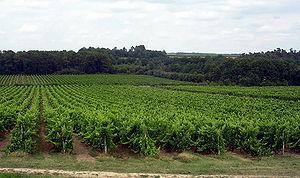
L'Armagnac est une ancienne circonscription de la province de Gascogne et une région naturelle, située principalement sur le territoire du département actuel du Gers et à l'est des Landes, dans les deux régions de Nouvelle-Aquitaine et d'Occitanie. Sa ville principale et capitale historique est Eauze. Le comté d'Armagnac eut pour capitale historique Lectoure, qui demeura le siège de la sénéchaussée d'Armagnac après la création de la généralité de Montauban. La province est mondialement connue pour sa production d'eau-de-vie portant son nom.
L'armagnac est une eau-de-vie de vin produite dans les départements français du Gers, des Landes et du Lot-et-Garonne, avec des dénominations géographiquement plus restreintes : le bas-armagnac, l'armagnac-ténarèze et le haut-armagnac. La mention blanche-armagnac partage la même aire de production, mais avec un cahier des charges un peu particulier. Toutes ces dénominations doivent leur nom à l'ancienne province d'Armagnac, qui constitue une partie du vignoble du Sud-Ouest.
Cette liste des communes de l'aire d'appellation armagnac rassemble les communes autorisées par le décret en vigueur à produire des eaux-de-vie sous les appellations d'origine contrôlée « armagnac », « armagnac-ténarèze », « bas-armagnac », « blanche-armagnac » et « haut-armagnac ».